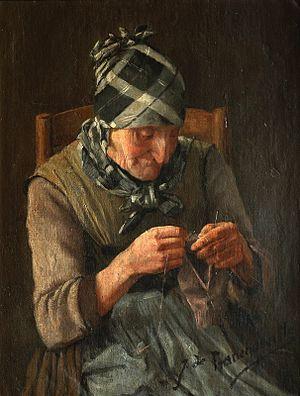
Jean de Francqueville, né à Amiens le 17 février 1860, décédé à Wargnies le 30 mars 1939 est un aristocrate français, peintre picard et maire du village de Wargnies dans la Somme de 1894 à 1939.